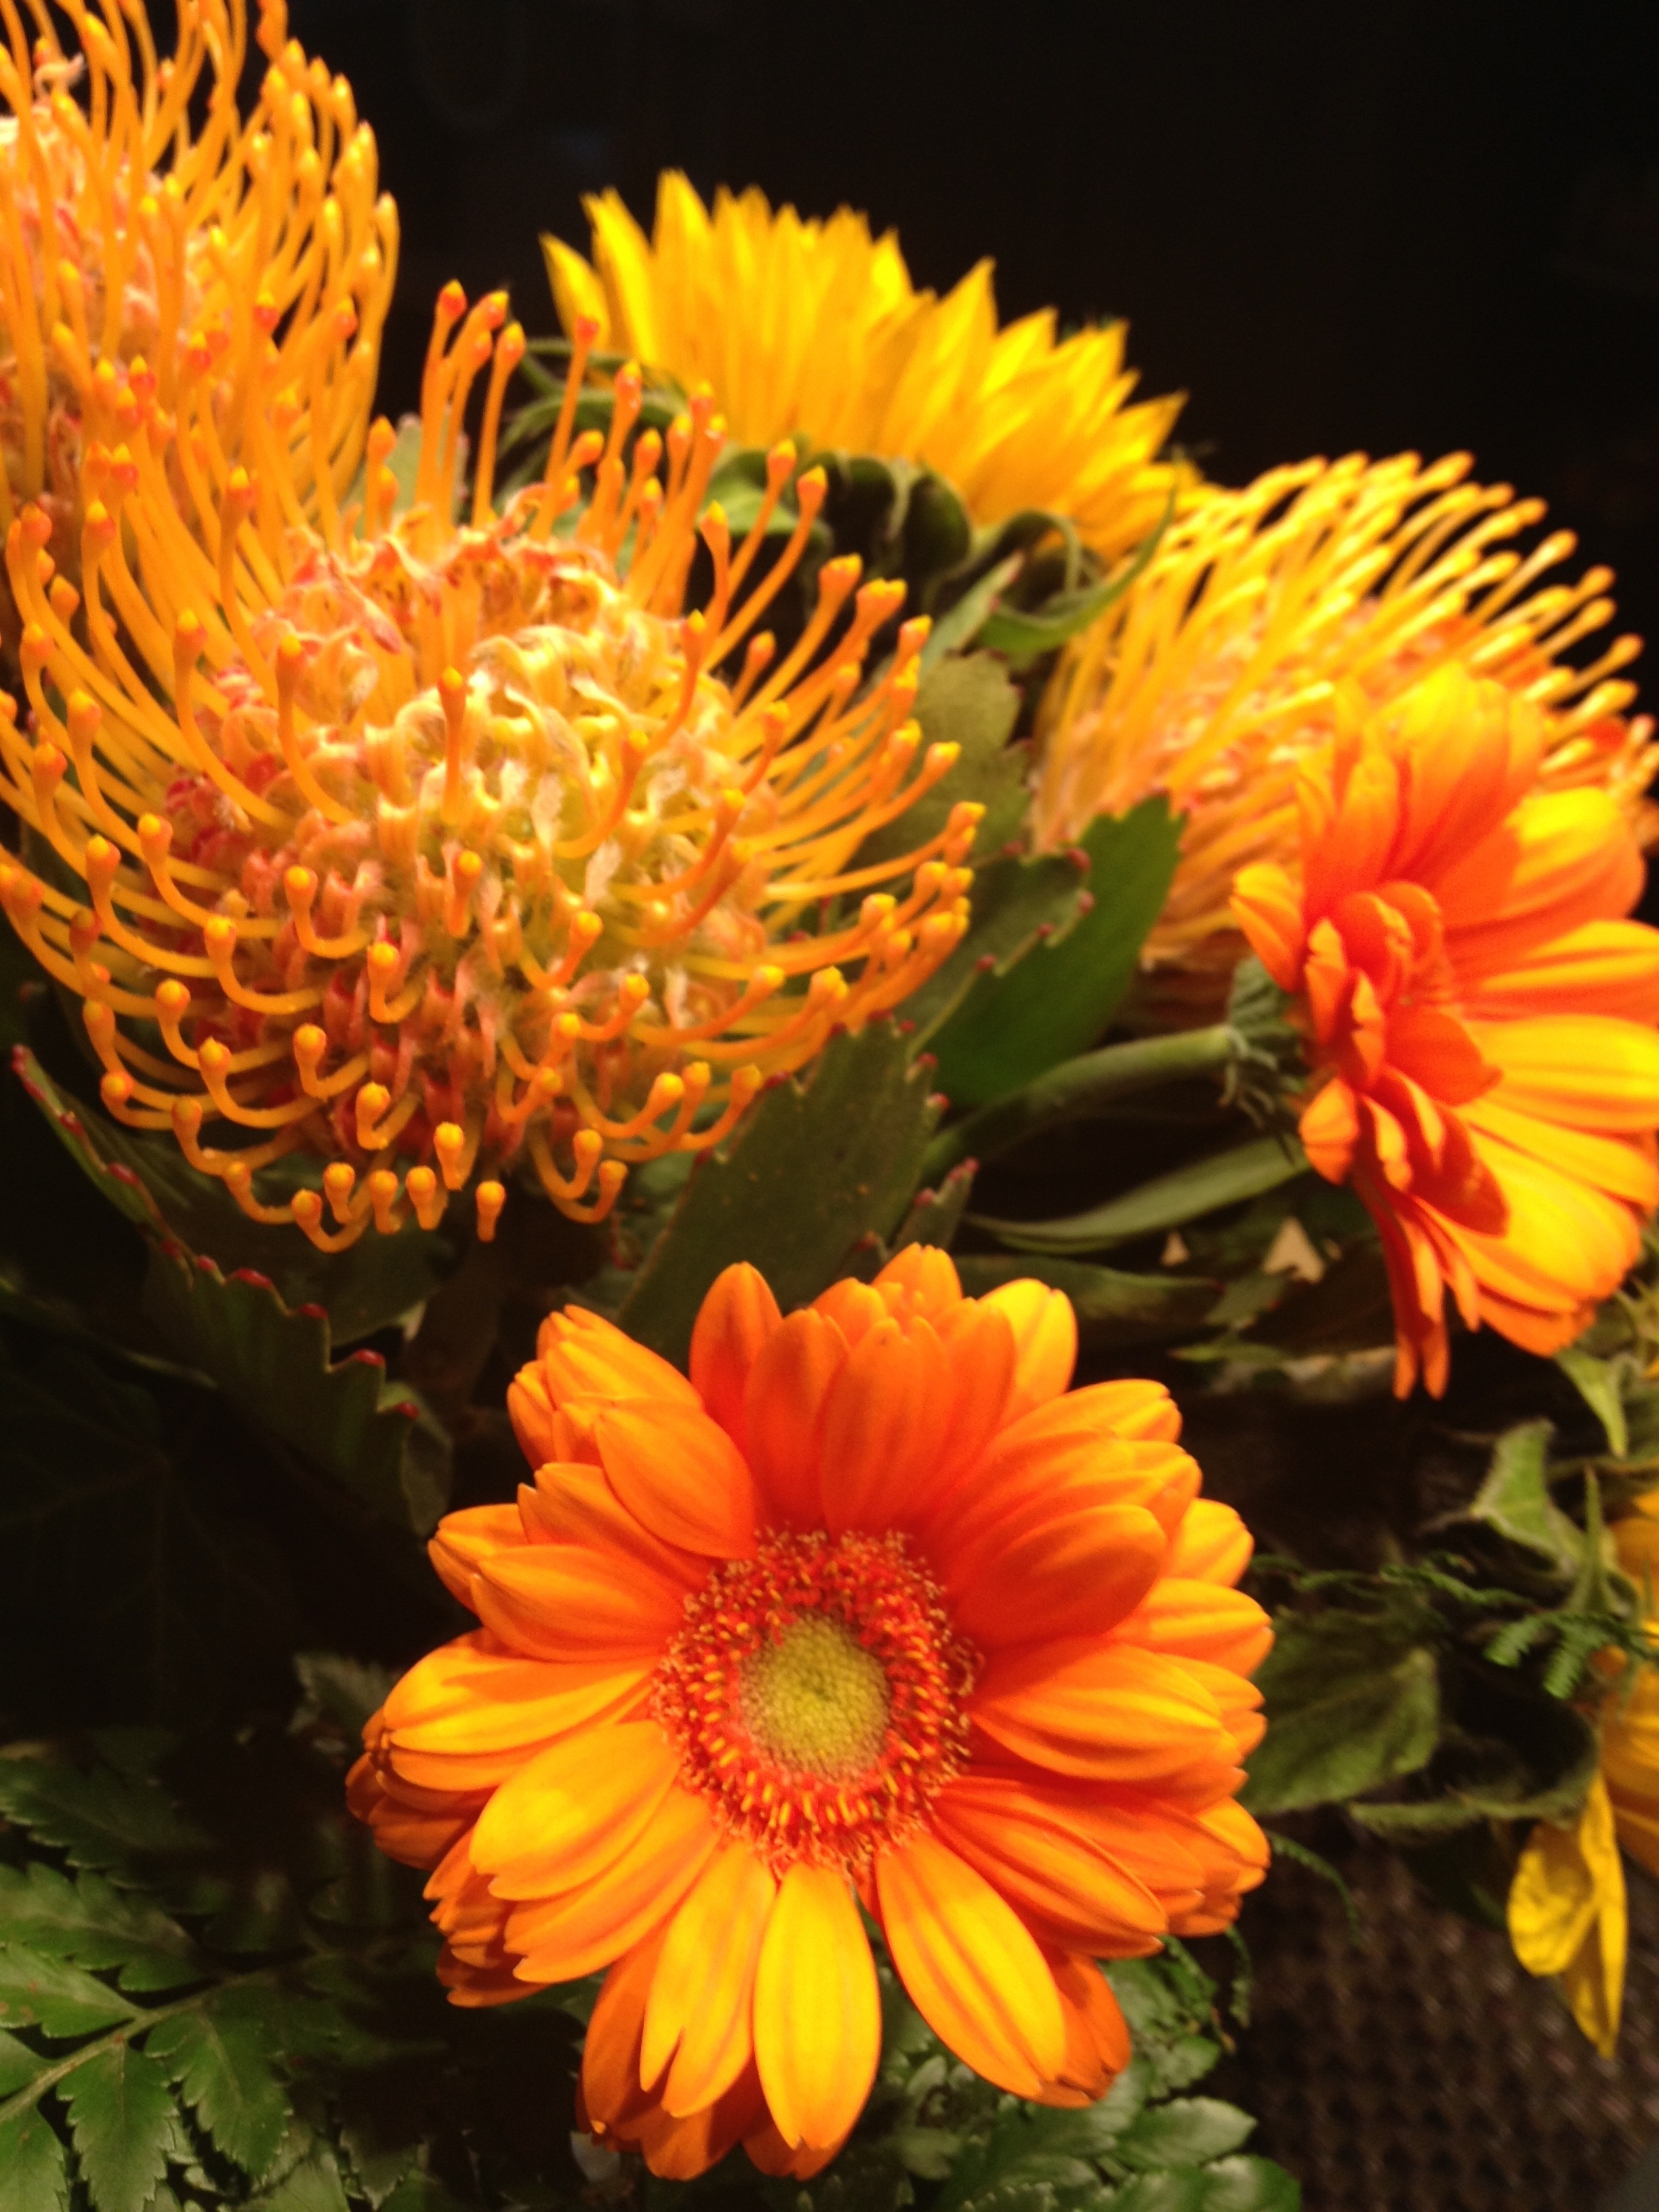
plant, flower, petal, daisy, bouquet, orange, botany, yellow, flora, wildflower, flowers, gerbera, posy, bouquet of flowers, floristry, bunch of flowers, macro photography, flowering plant, daisy family, calendula, annual plant, land plant, chrysanths, blanket flowers